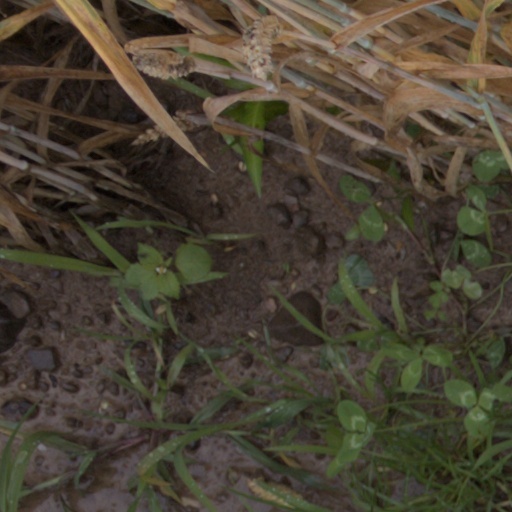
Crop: wheat